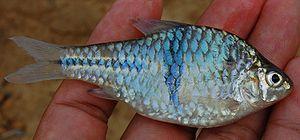
Puntius est un genre de poissons téléostéens. L'espèce type est Cyprinus sophore F. Hamilton, 1822. Puntius est un genre de cyprinidés connus comme les « barbes tachetés » - pour le modèle prédominant - bien que beaucoup ont des bandes verticales noires. Ce genre est originaire d'Asie du Sud et du Sud-Est, avec une seule espèce à Taiwan. Certaines espèces se rencontrent ailleurs comme aux Philippines, mais ont été déplacés vers d'autres genres comme Barbodes.